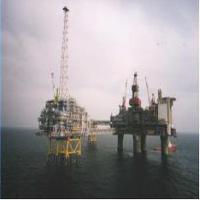
Weather: cloudy or overcast